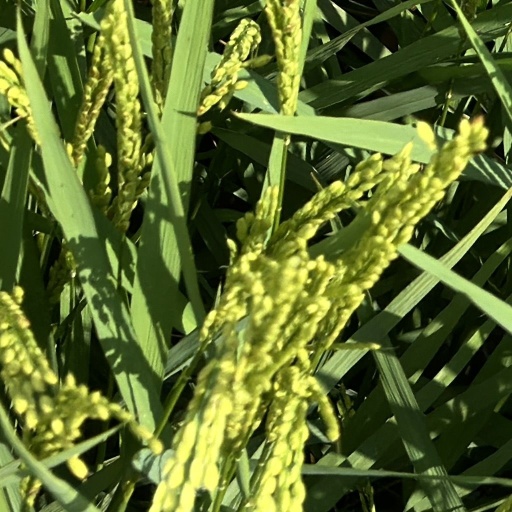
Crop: rice